Kahler, Luxembourg

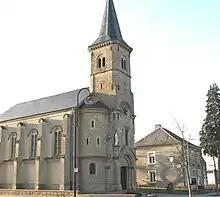

Kahler is a village in the commune of Garnich, in south-western Luxembourg. , the village has a population of 343.